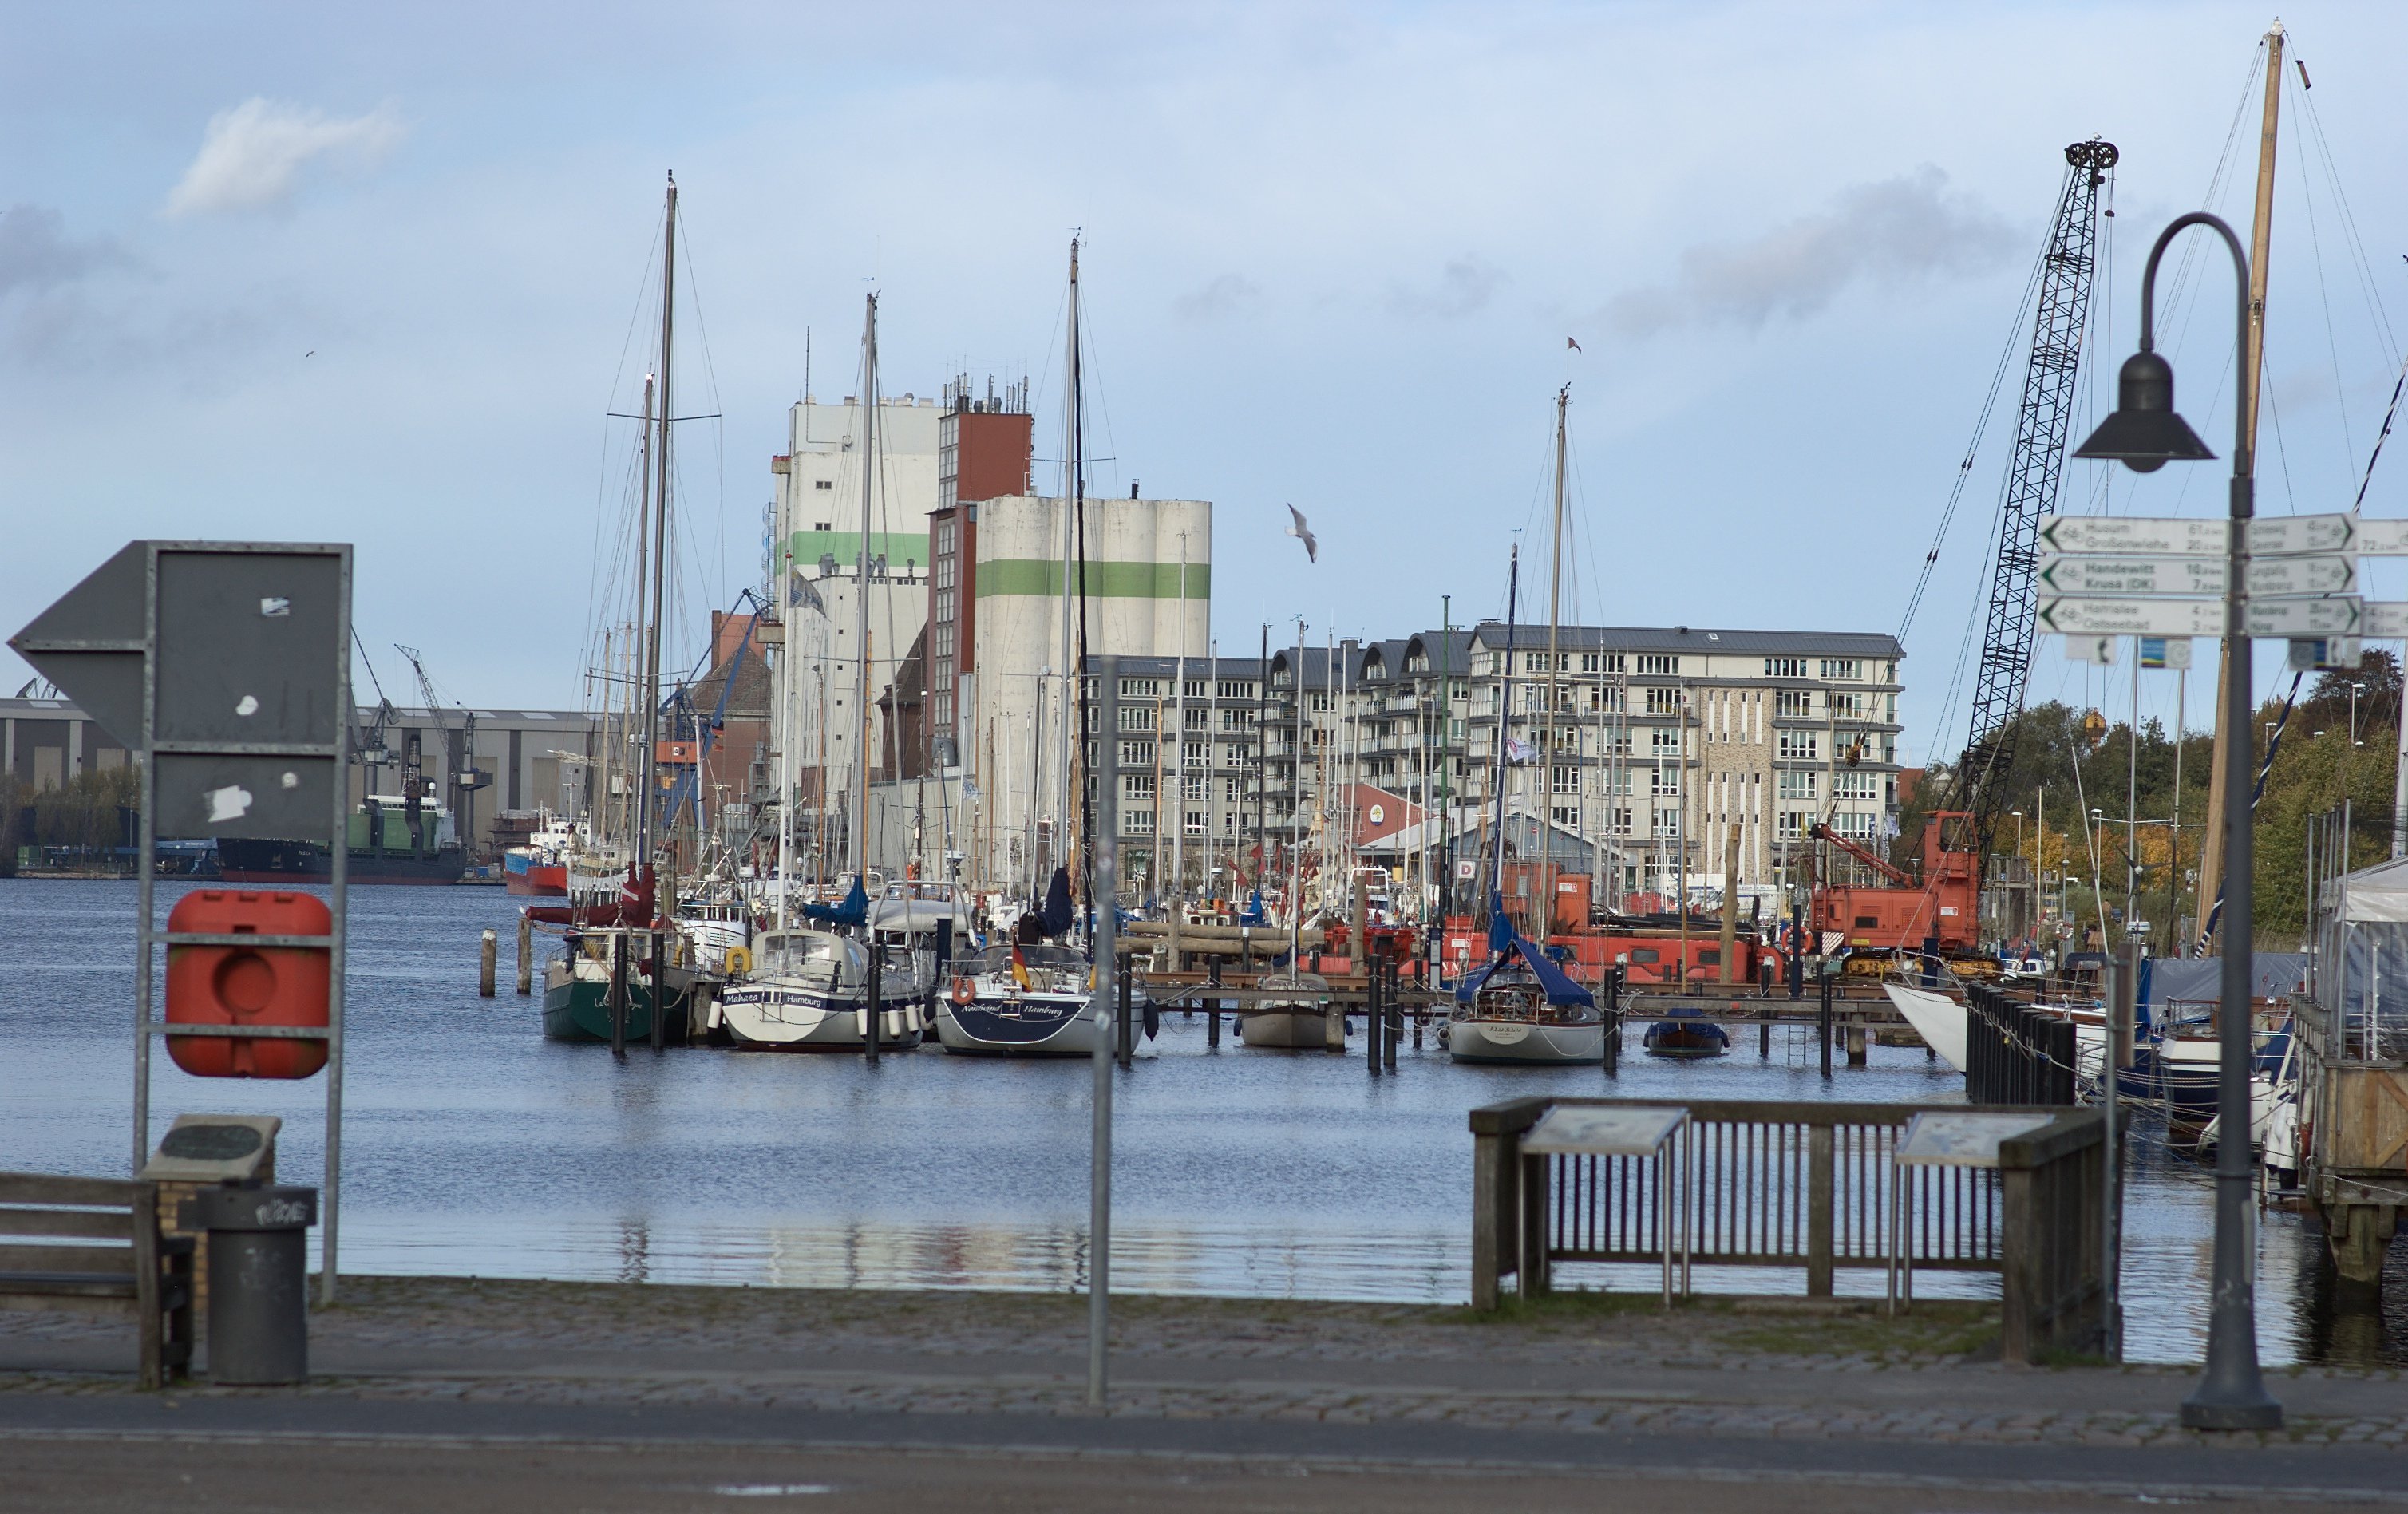
coast, dock, boardwalk, boat, town, canal, walkway, cityscape, downtown, transport, vehicle, mast, harbor, marina, port, waterway, ferry, infrastructure, rawtherapee, germany, deutschland, walimex, samyang, pentax, 85mm, 2010, lenstagged, steffenzahn, schleswigholstein, k100d, justpentax, iamflickr, 85mmf14, walimex85mm, walimexpro8514if, flensburg, urban area